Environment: real
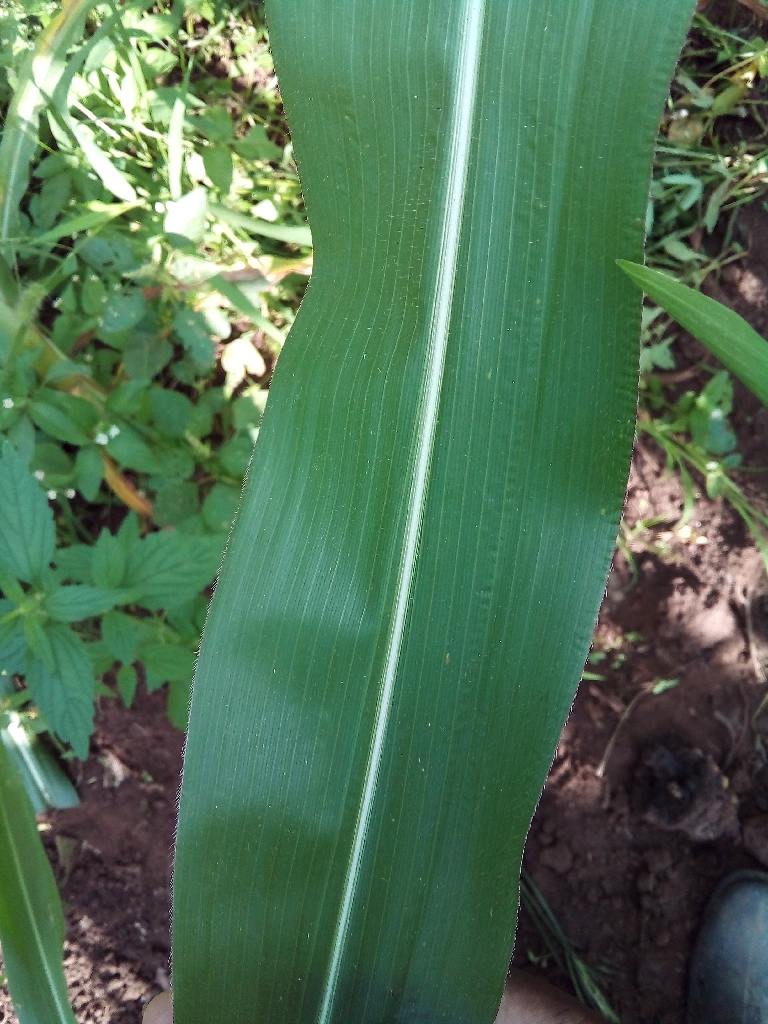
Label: healthy